Utzenhain

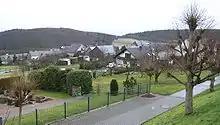
Utzenhain lies on a slope

Utzenhain is an – a municipality belonging to a , a kind of collective municipality – in the Rhein-Hunsrück-Kreis (district) in Rhineland-Palatinate, Germany. It belongs to the "Verbandsgemeinde" Hunsrück-Mittelrhein, whose seat is in Emmelshausen.